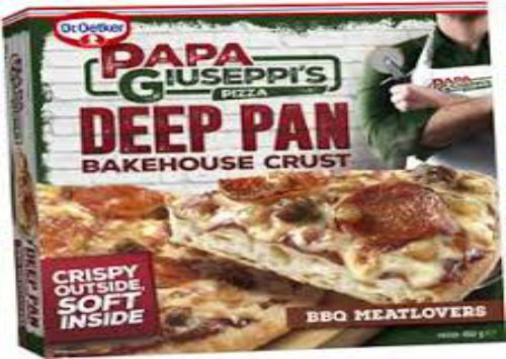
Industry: Food